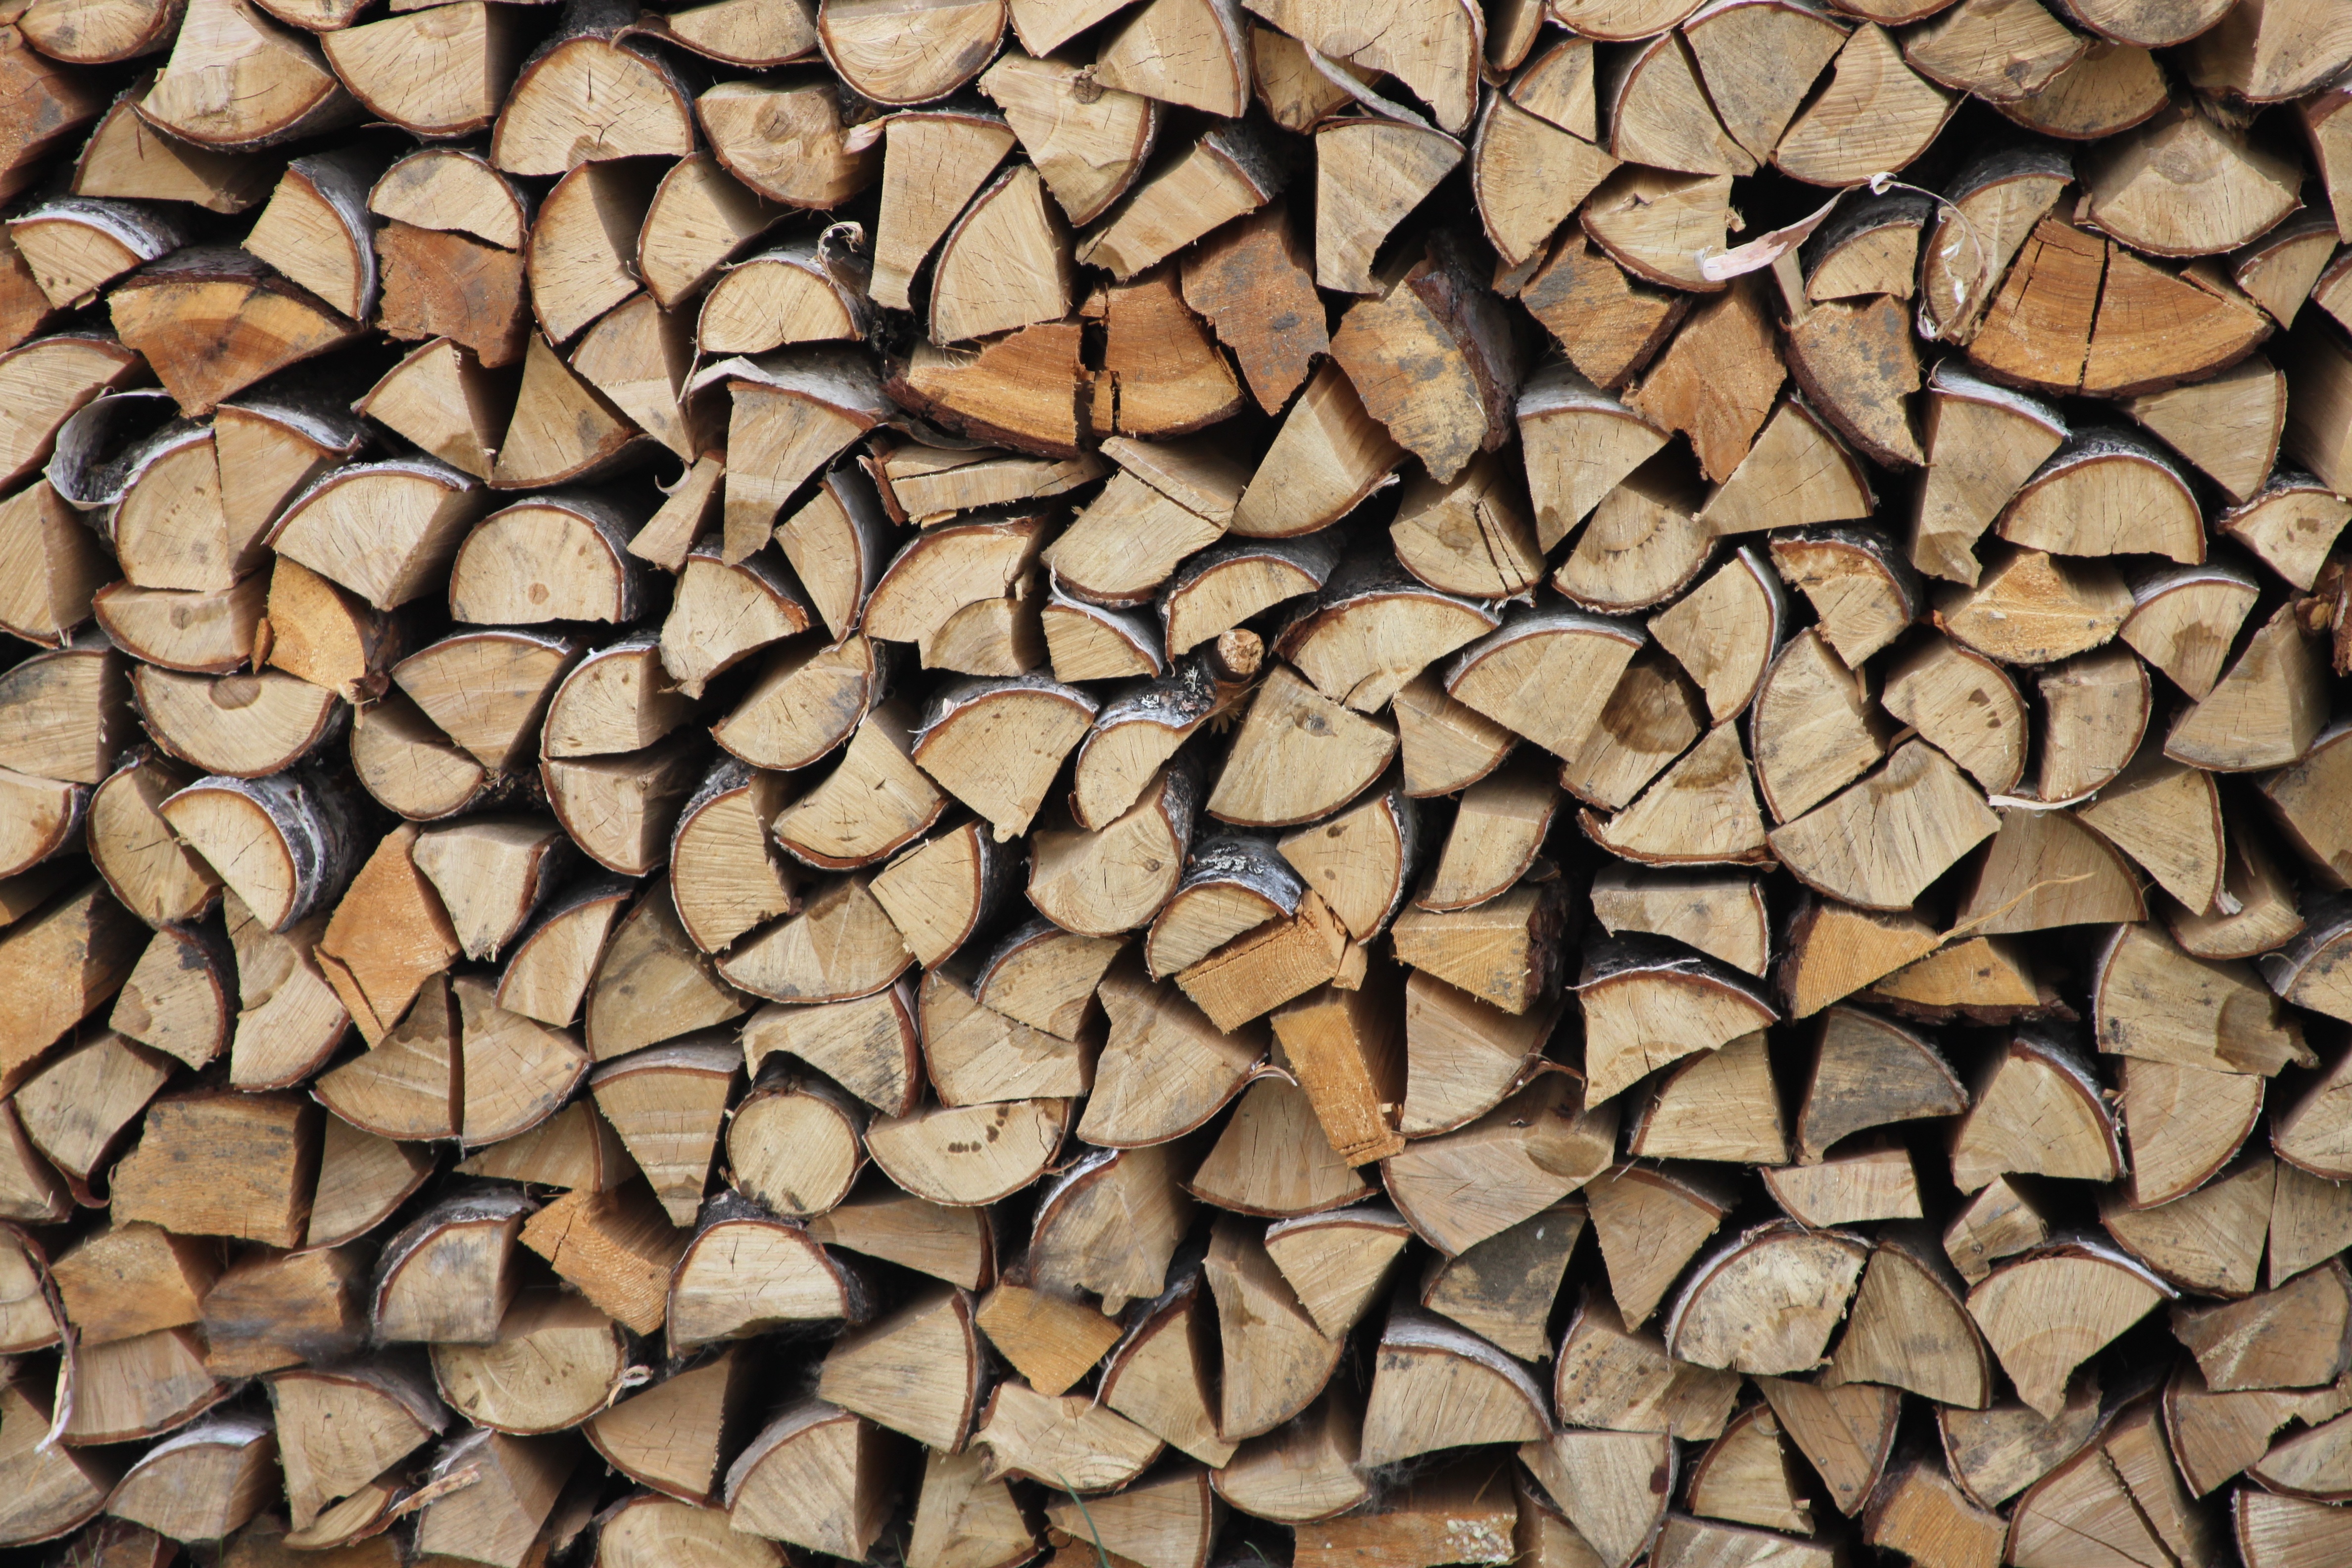
tree, rock, branch, wood, texture, leaf, floor, trunk, wall, pattern, soil, stone wall, firewood, lumber, background, design, macro photography, flooring, road surface